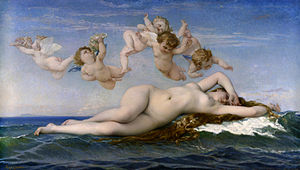
Alexandre Cabanel / Liv og gerning / Venus Fødsel
Venus fødsel (1863)
Alexandre Cabanel var en fransk maler.